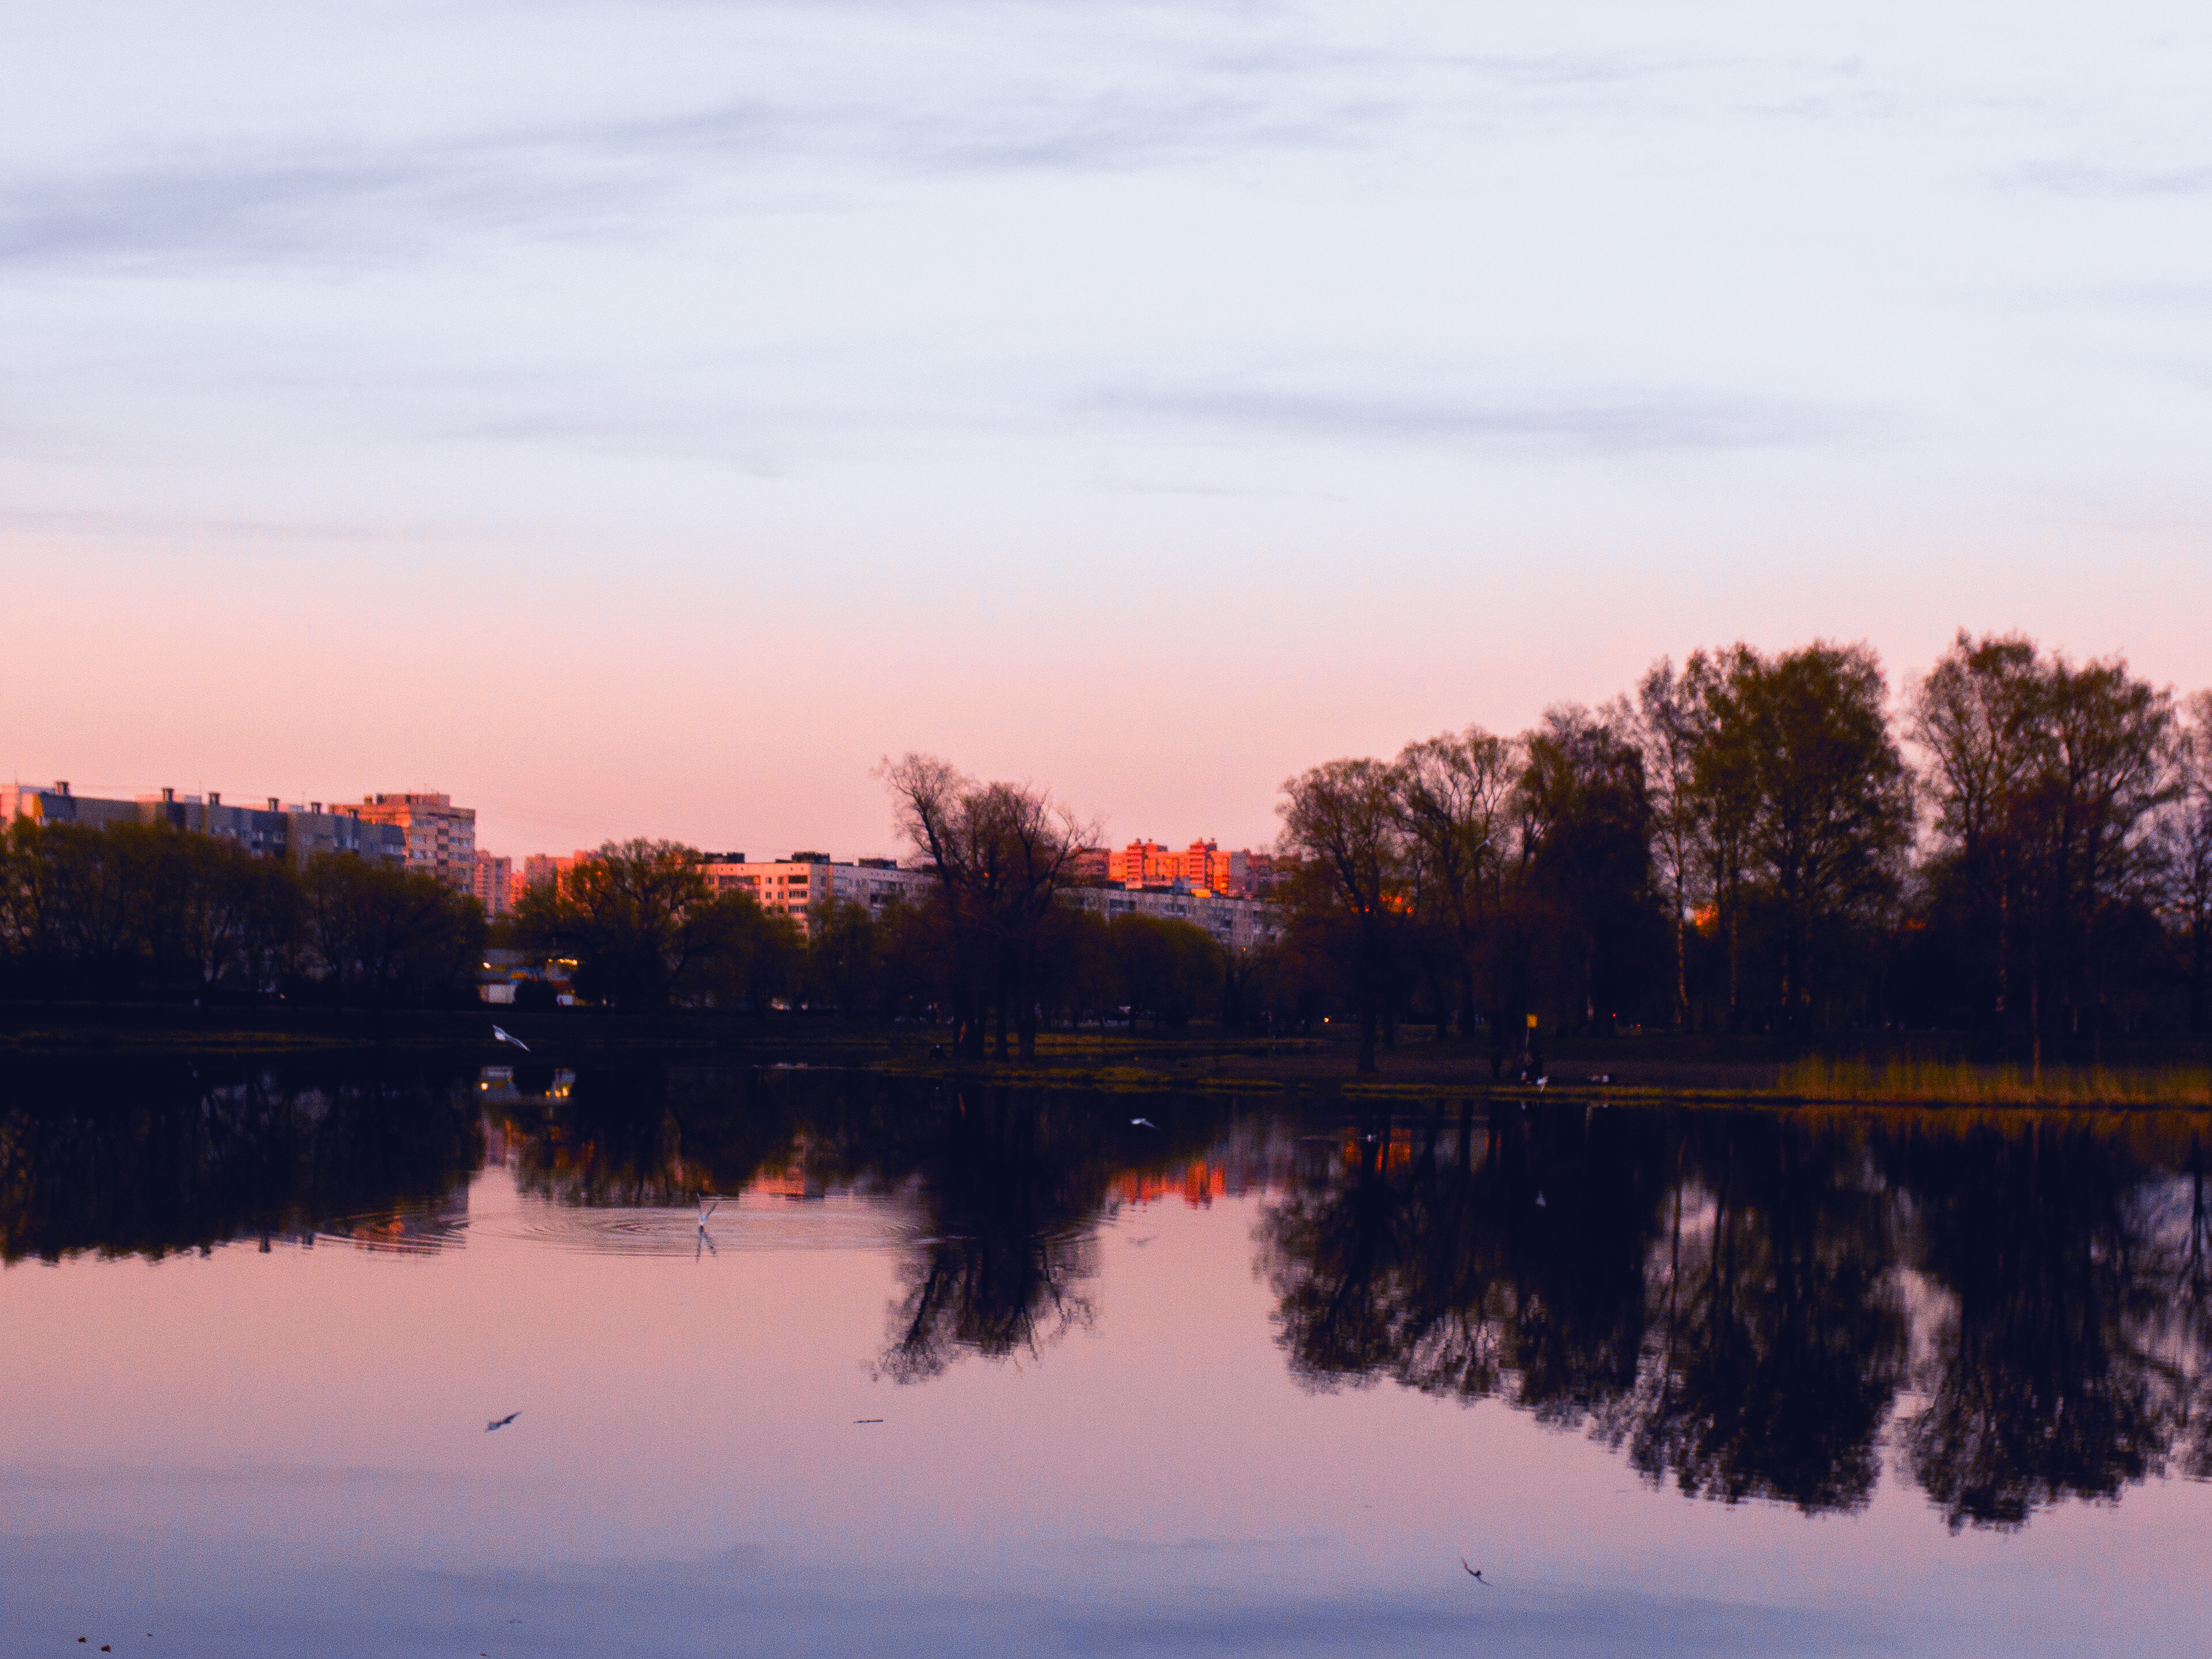
images, water, cloud, sky, water resources, atmosphere, natural landscape, plant, afterglow, tree, dusk, lake, sunlight, sunset, lacustrine plain, watercourse, atmospheric phenomenon, red sky at morning, bank, horizon, woody plant, sunrise, landscape, rural area, waterway, calm, wetland, symmetry, dawn, reservoir, lake district, evening, pond, nature reserve, city, reflection, winter, loch, floodplain, channel, inlet, night, cumulus, bayou, river, ocean